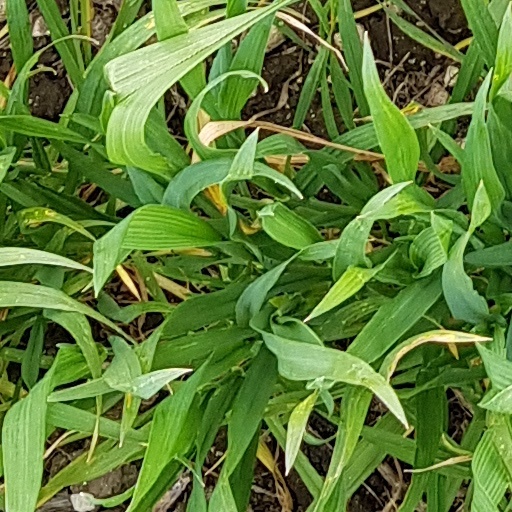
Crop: wheat